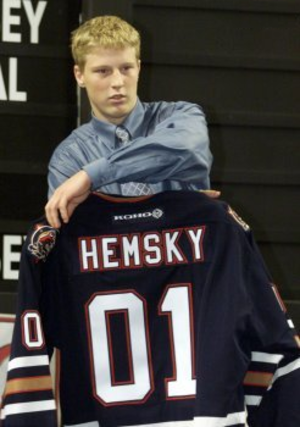
Milan Hejduk est un joueur professionnel tchèque de hockey sur glace retraité. Il commence sa carrière en jouant pour HC Pardubice dans le championnat de République tchèque, l'Extraliga. Il est repêché par les Nordiques de Québec de la Ligue nationale de hockey lors du repêchage 1994. Depuis 1998, il joue dans la LNH avec l'Avalanche du Colorado avec qui il remporte la Coupe Stanley en 2001. En 2004-2005, il remporte le titre de champion de République tchèque avec Pardubice.
Aleš Hemský est un joueur professionnel tchèque de hockey sur glace qui évolue au poste d'ailier droit.